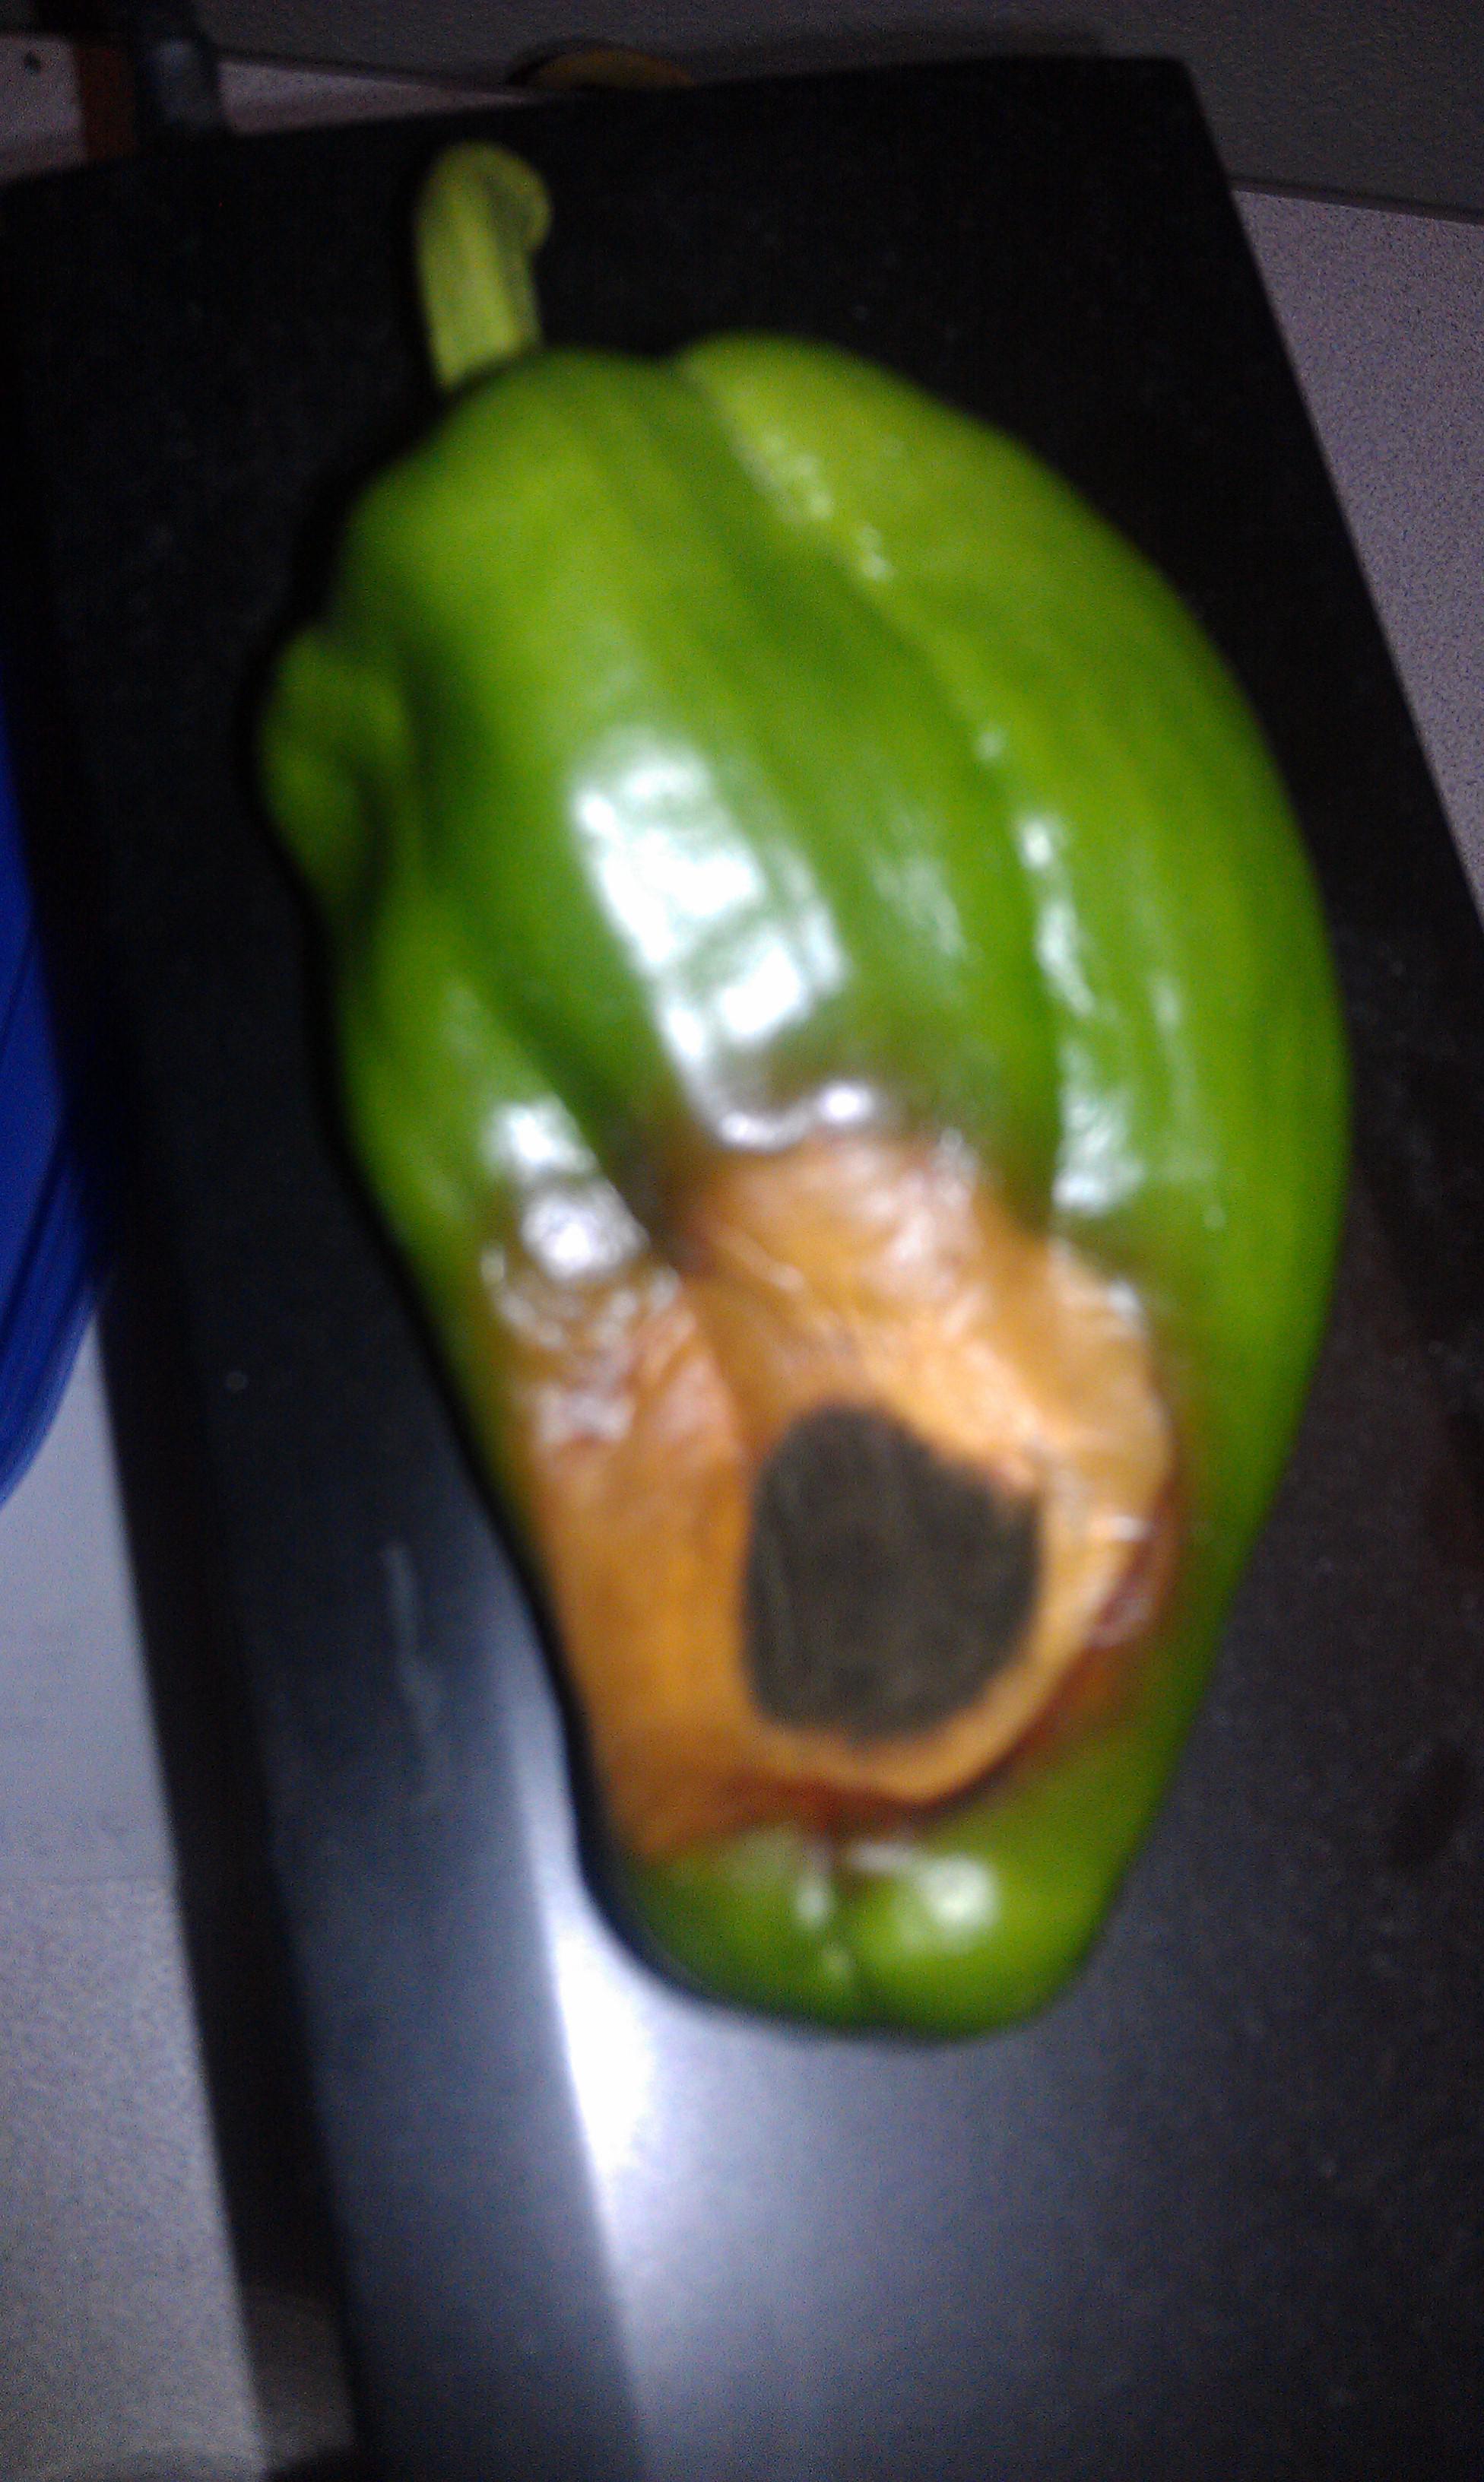
Plant: Bell pepper
Disease: bell pepper blossom end rot